Jimmy Carter Library and Museum

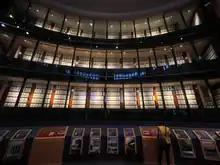
The library viewed from within the museum

Early in his administration, Carter indicated interest in having his presidential library be built in Georgia. The site chosen was in the Poncey–Highland neighborhood of Atlanta, on land that had been acquired by the state of Georgia Department of Transportation, for an interchange between two redundant highways that were cancelled by Carter when he was governor of Georgia, in response to the Atlanta freeway revolts. (See Interstate 485, Georgia 400, Interstate 675, and the Stone Mountain Freeway.)